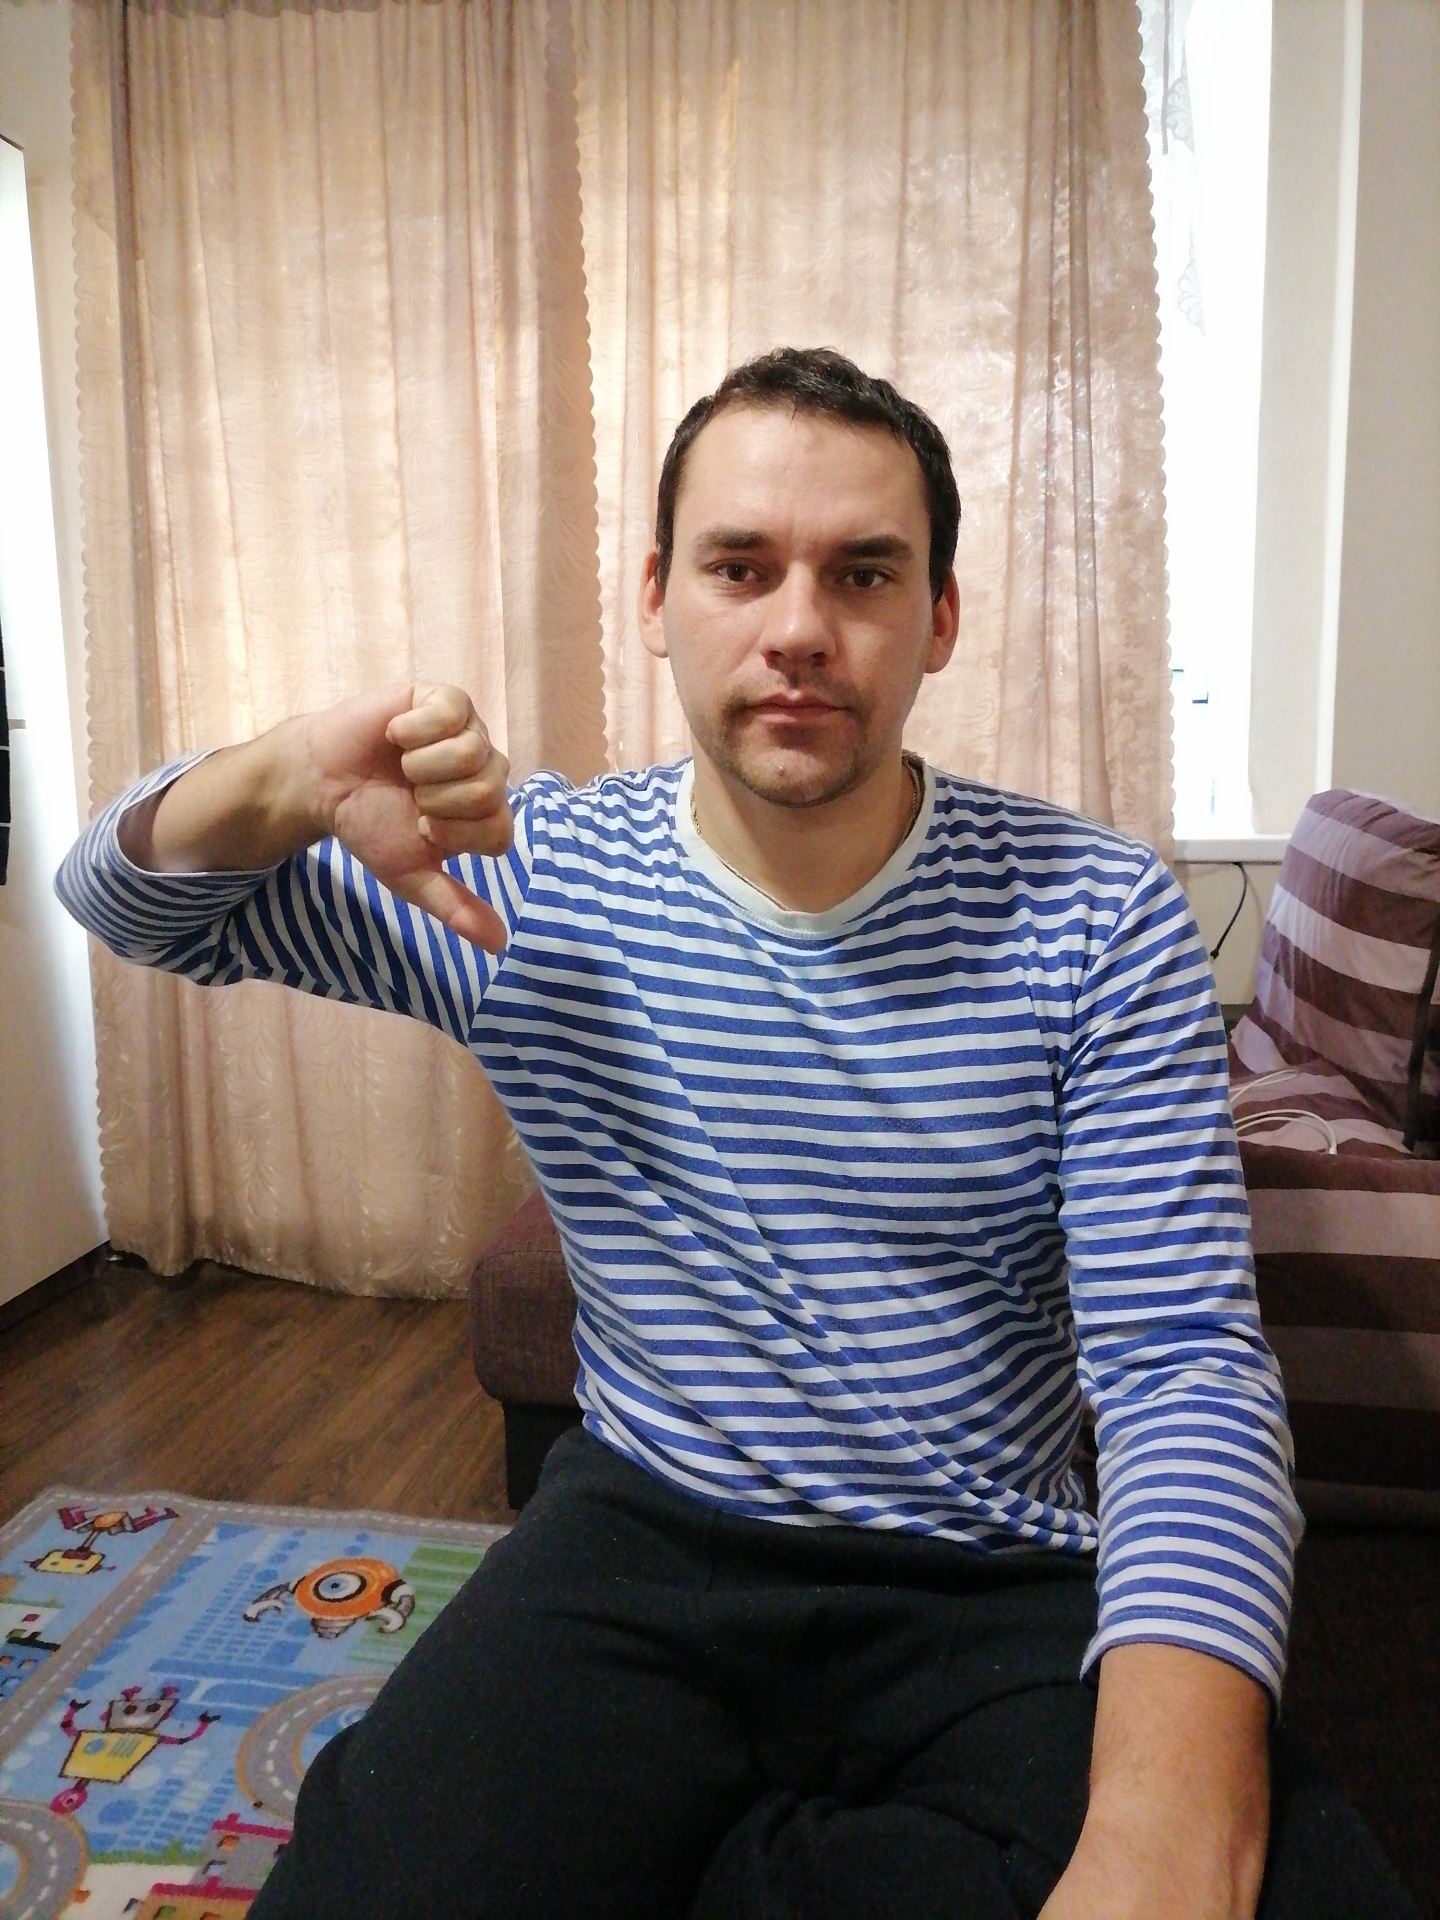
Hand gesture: dislike